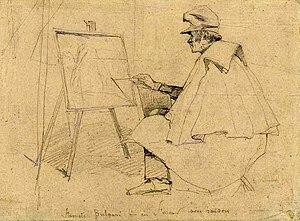
Portrait du peintre Stamati Bulgari (Stamatis Voulgaris), assis, devant son chevalet
Stamátis Voúlgaris ou Stamati Bulgari, né en 1774 à Lefkimmi dans l’île de Corfou et mort en 1842, est un urbaniste, architecte et peintre franco-grec. Il est également le premier urbaniste de l'histoire grecque.